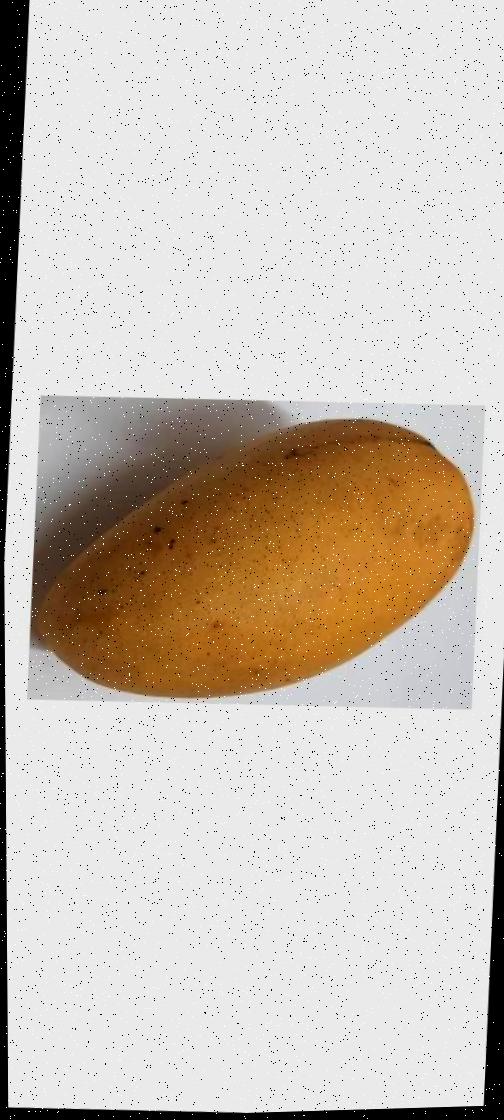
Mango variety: Katimon